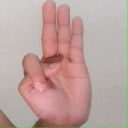
अक्षर: भ